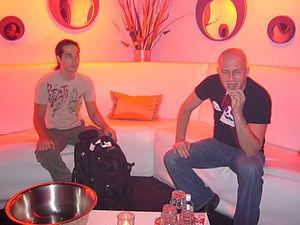
Infected Mushroom est un duo musical de trance psychédélique Israélien, originaire d’Haïfa. Le groupe est formé en 1996 par Amit Duvdevani et Erez Eisen. Le duo connaît un succès croissant ; il est l'un des plus connus du genre aussi bien à l'échelle nationale qu'internationale.
Amit Duvdevani est un musicien israélien cofondateur et membre du groupe de trance psychédélique Infected Mushroom et anciennement membre d'un groupe de punk rock, né le 7 novembre 1974.